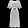
Label: Dress